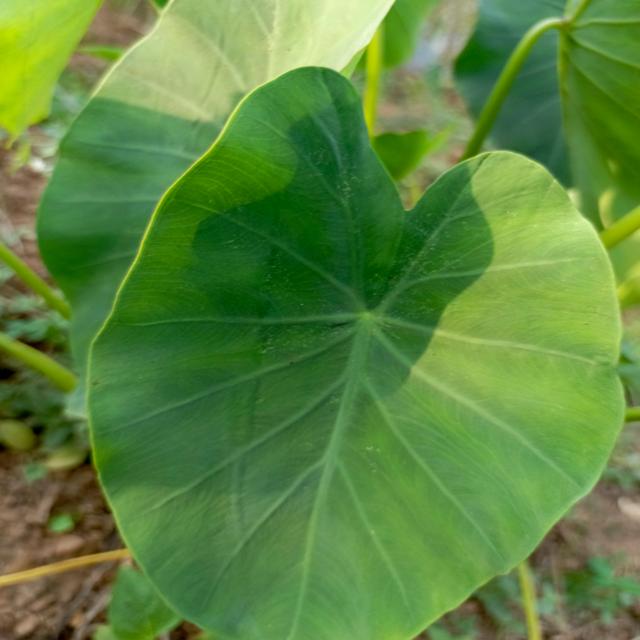
Label: Healthy